Yoshihiro Usami

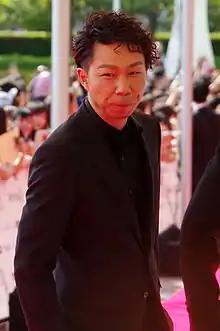
Usami at the 2014 MTV Video Music Awards Japan

is a Japanese dancer. He is a member of Exile in which he is a former performer and a member of Dance Earth Party. He is a former member of the first generation J Soul Brothers and Rather Unique. He is married to actress Arisa Sugi since 2017.